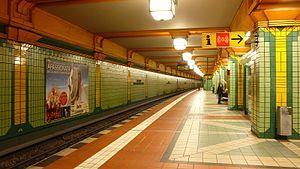
Wittenau est une station du métro de Berlin à Berlin-Wittenau. C'est le terminus nord de la ligne U8. Elle dispose de correspondances avec des multiples liaisons autobus — la plupart en direction du Märkisches Viertel — et S-Bahn, le S1 et le S85.